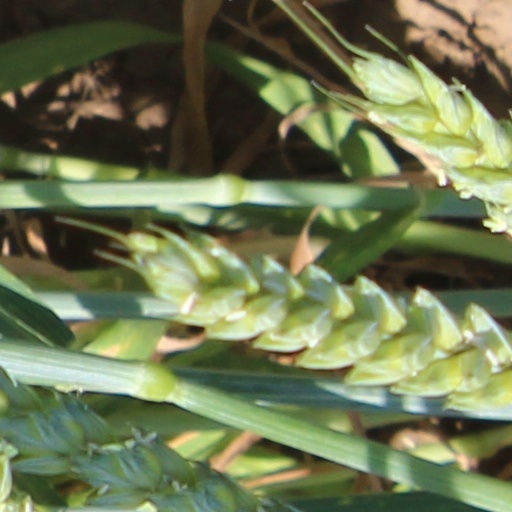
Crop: wheat